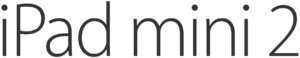
L'iPad mini 2 est une tablette tactile conçue, développée et commercialisée par Apple. Avant la sortie de son successeur, l'iPad mini 3, elle était connue sous le nom d'iPad mini avec écran Retina. Ce modèle représente la 2ᵉ génération de l'iPad mini. Il est présenté le 12 novembre 2013. Il se distingue de la précédente version, l'iPad mini, par son écran Retina.